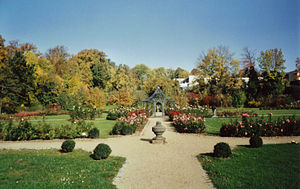
Hildesheim / Billedgalleri
Hildesheim er en by i den tyske delstat Niedersachsen. Den ligger omkring 30 kilometer sydøst for Hannover. Indbyggertallet er omkring 103.000.